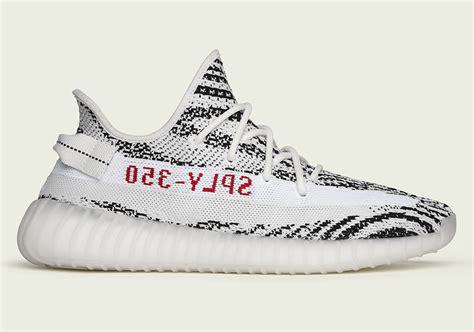
Brand: Adidas
Model: Yeezy Boost 350 V2